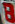
Number: 8